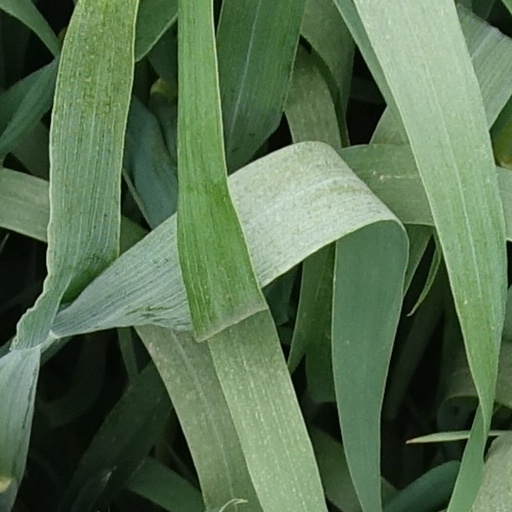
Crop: wheat